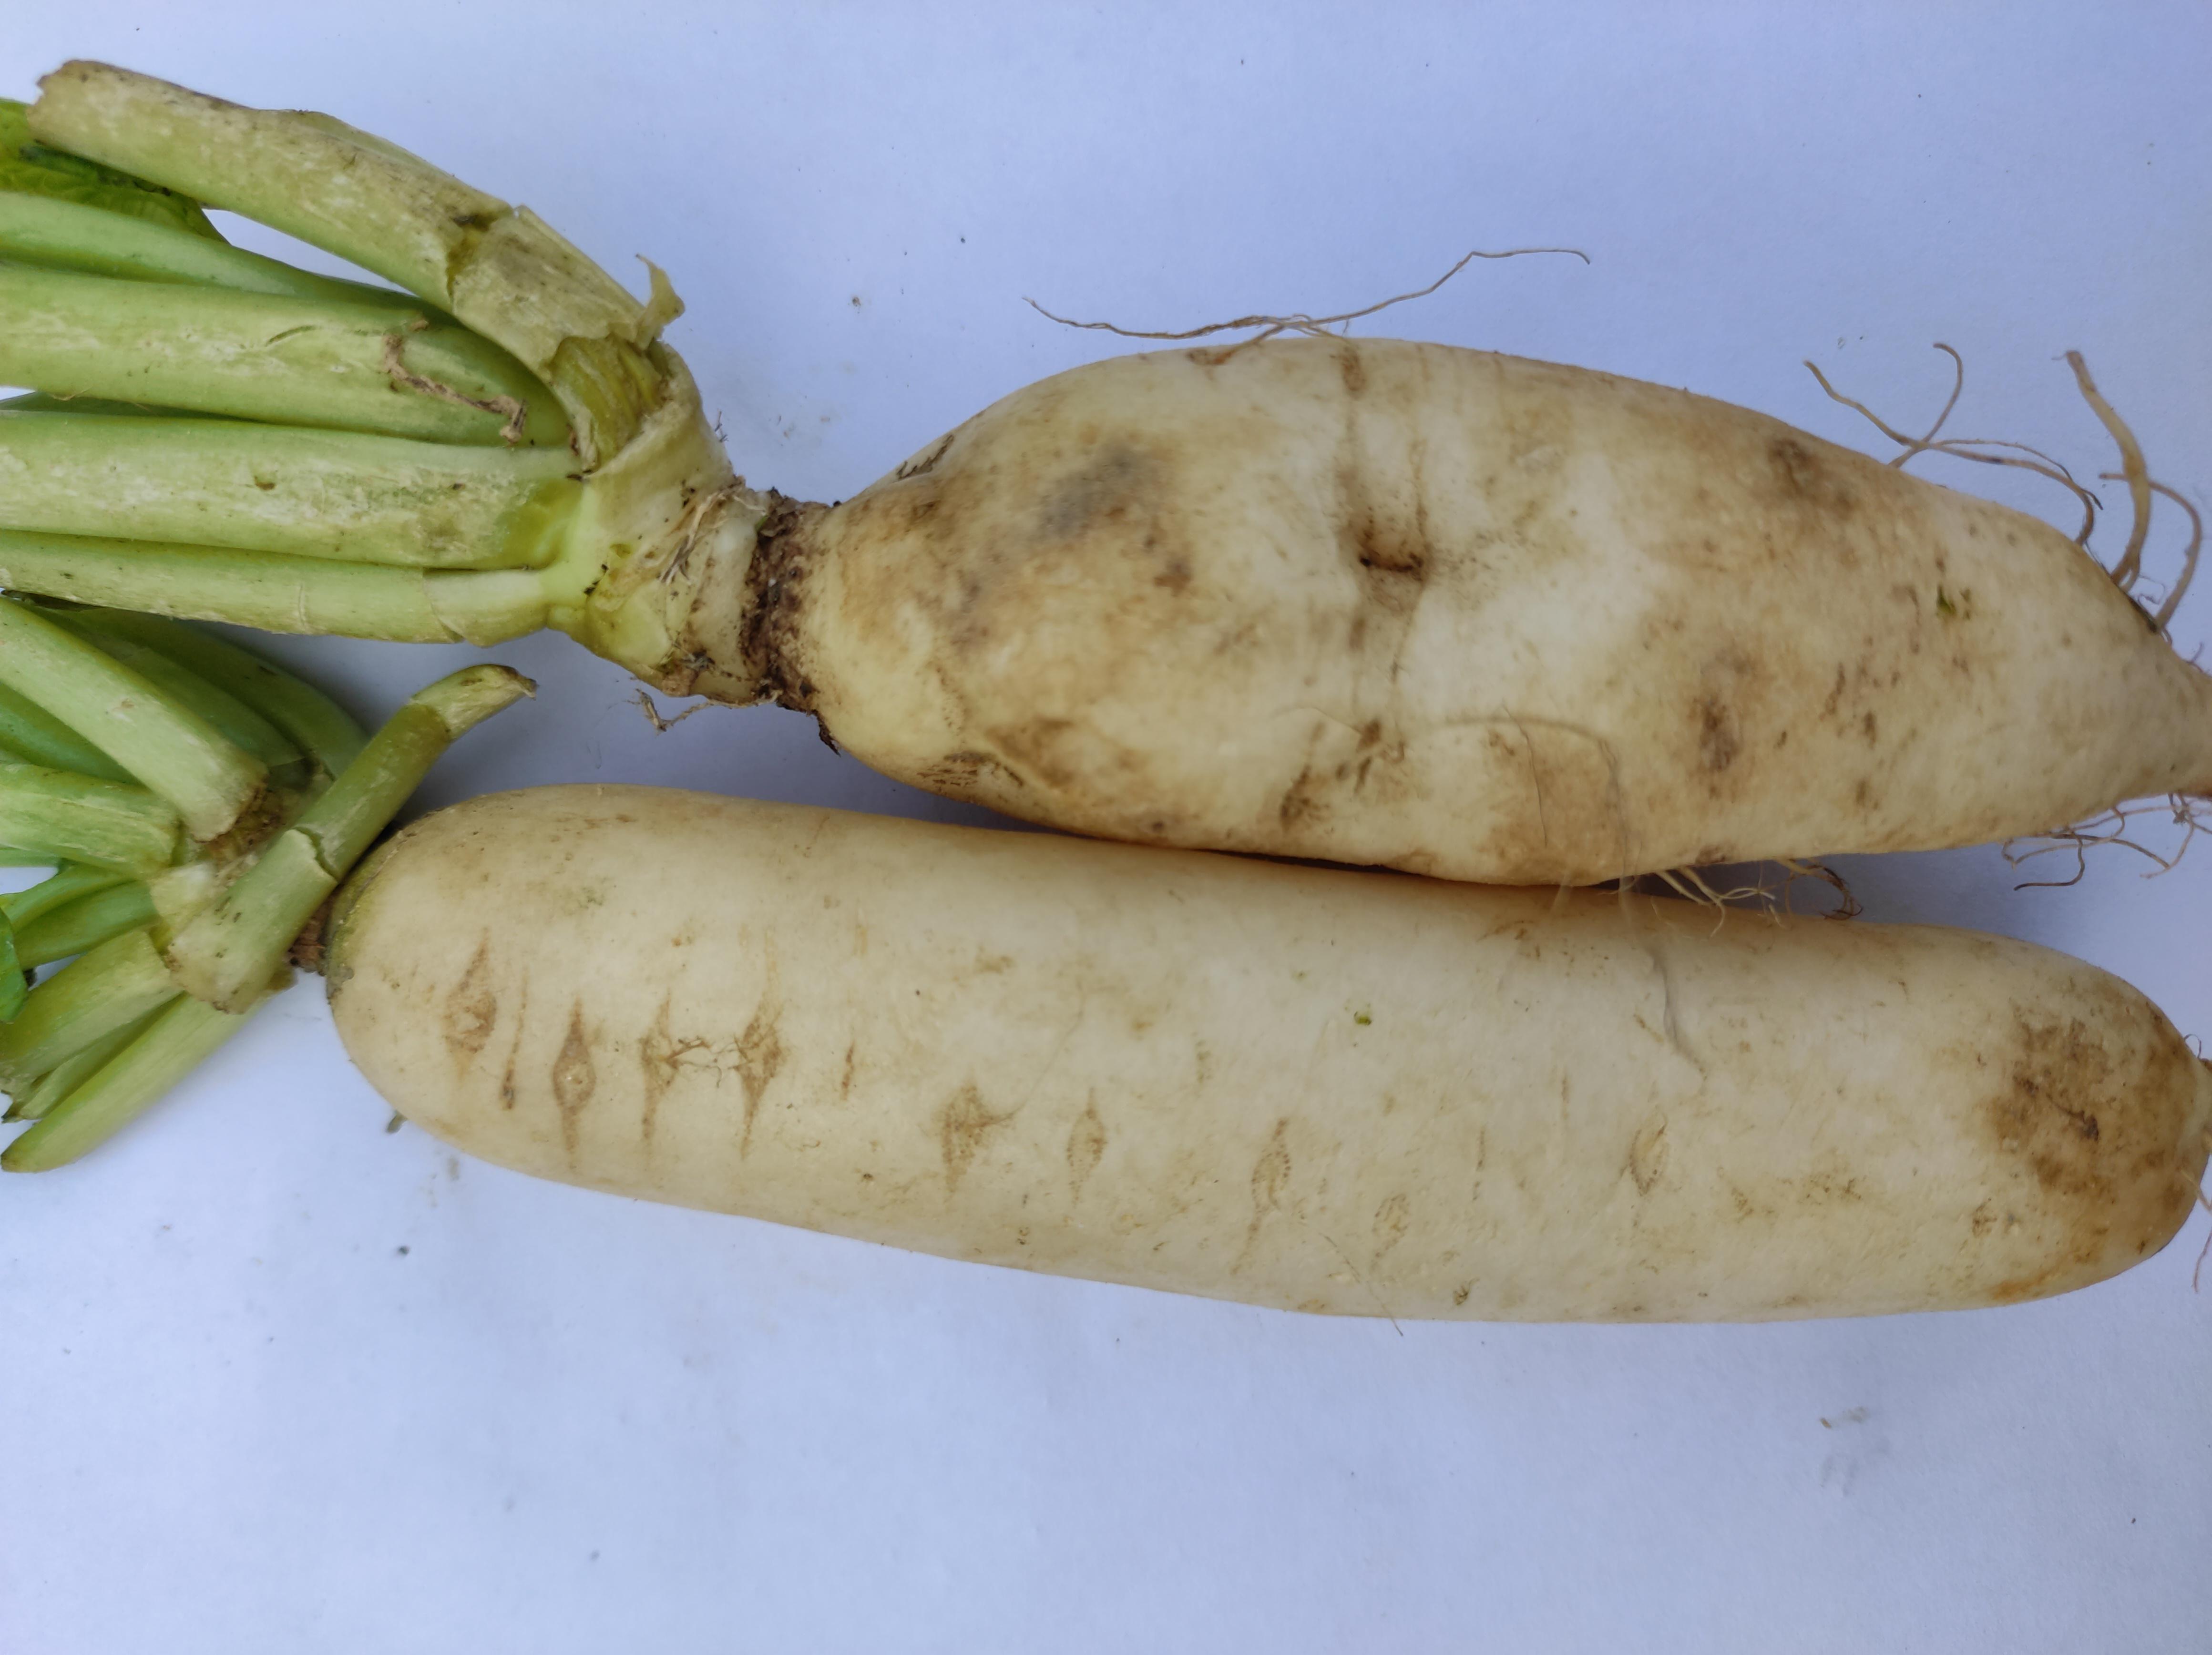
Label: Radish